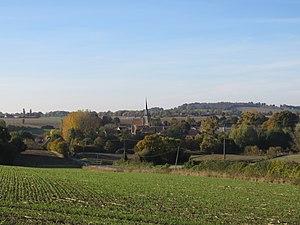
Vue depuis le sud.
Théligny est une commune française, située dans le département de la Sarthe en région Pays de la Loire, peuplée de 213 habitants.